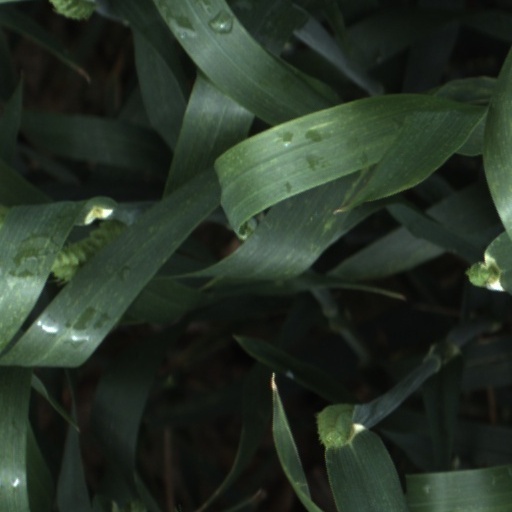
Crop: wheat